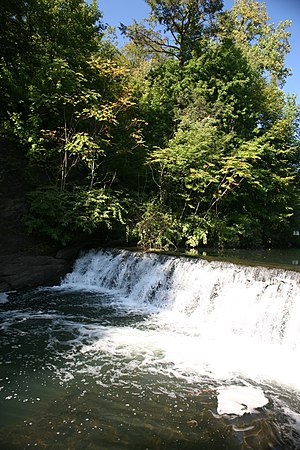
Bronx Park
Parti fra den sydlige del af parken
Bronx Park er en park i bydelen Bronx i New York City. Den dækker 718 acres langs Bronx River og er hjemsted for New York Botanical Garden og Bronx Zoo. Parken drives af New York City Department of Parks and Recreation.